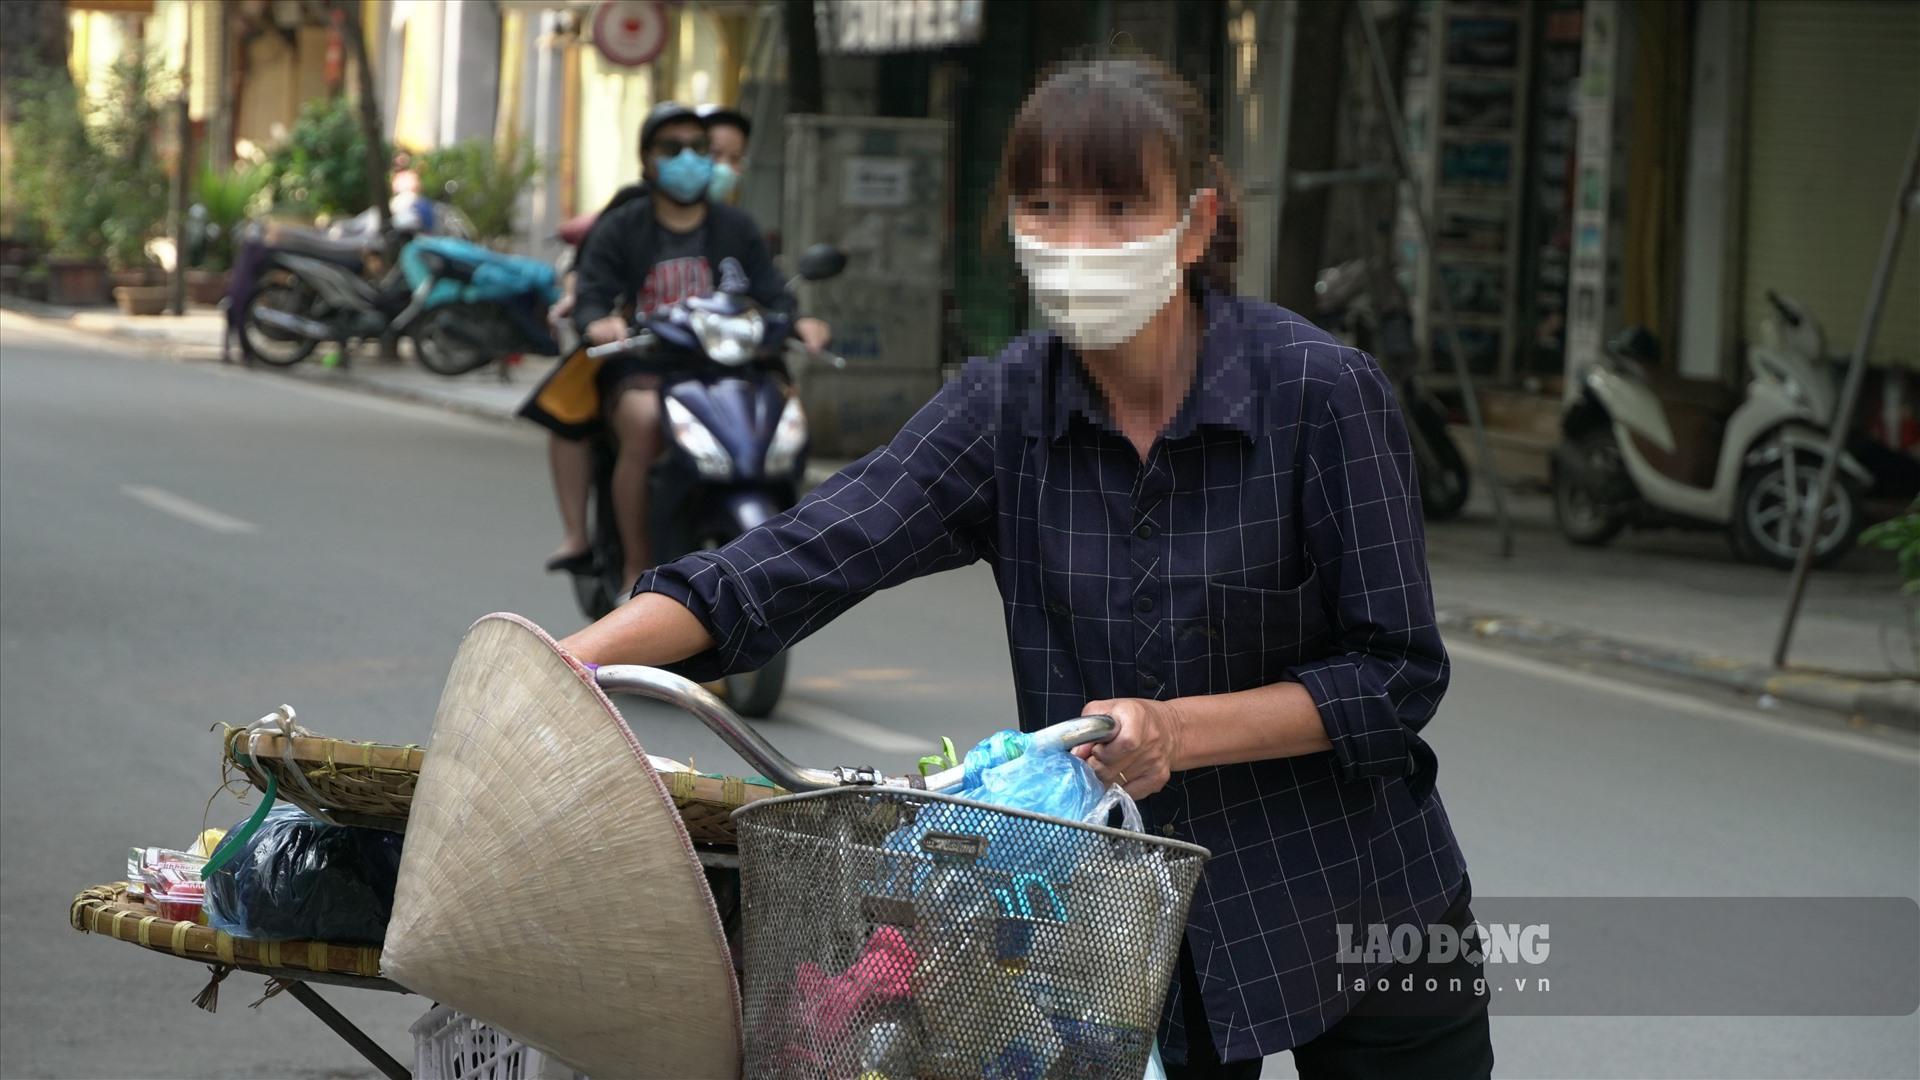
có một chiếc xe máy đang di chuyển ở trên đường